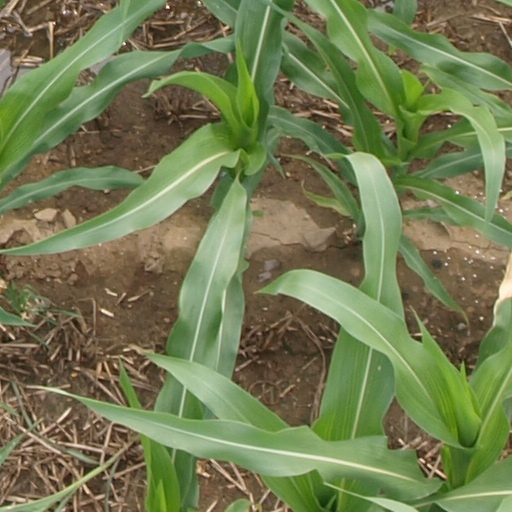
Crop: maize; corn